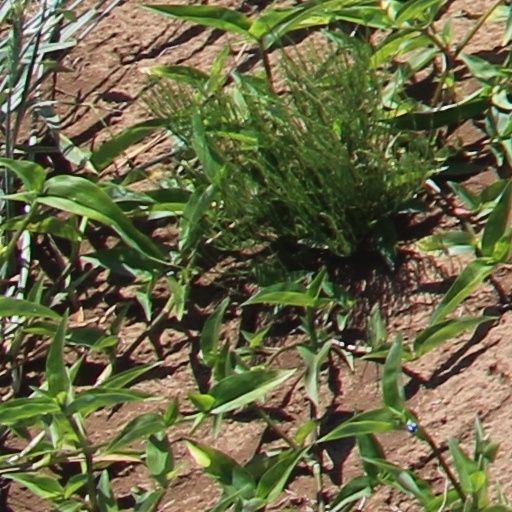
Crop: wheat